Anti-magnetic seal

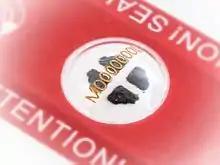
GST seal

Anti-magnetic seals are distinguished by way of indication of the magnetic influence (depending on the production technology), sensitivity to different strength of magnetic fields (measured in militesla), the capsule design and protection from exposure to it, stickers size and color, method of applying a unique number of the temperature operation mode.